Crossmakelagher

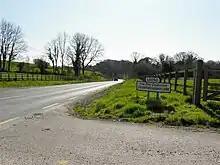
R205 road in Crossmakellagher townland

Crossmakelagher, also written Crossmakellagher or Crossmakellegher is a townland in the civil parish of Templeport, County Cavan, Ireland. It lies in the Roman Catholic parish of Templeport and barony of Tullyhaw. The local people abbreviate it as 'Cross'.